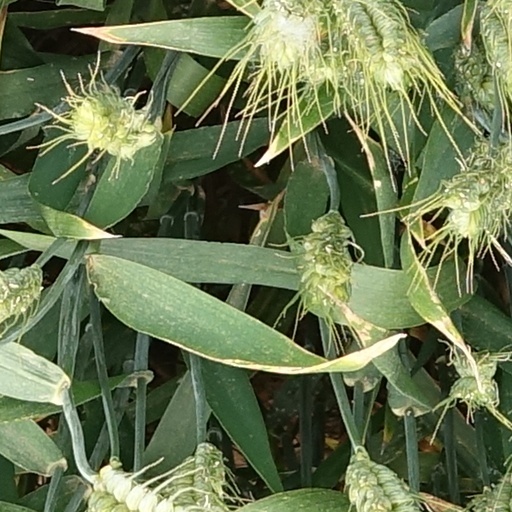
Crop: wheat